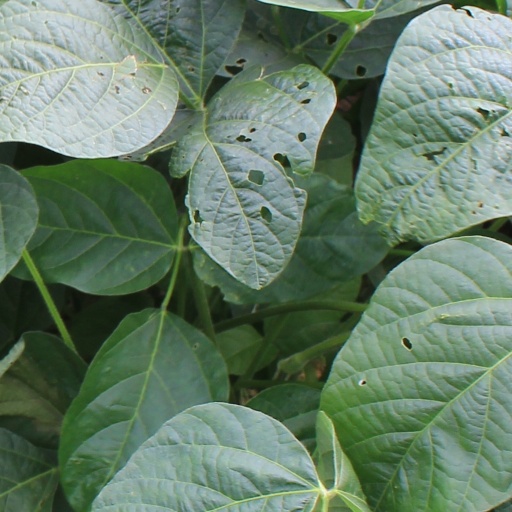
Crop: soybean